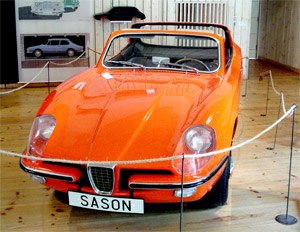
Sixten Sason
SAAB Catherina på Västergötlands museums udstilling om Sixten Sason
Karl-Erik Sixten Andersson var en svensk industridesigner.